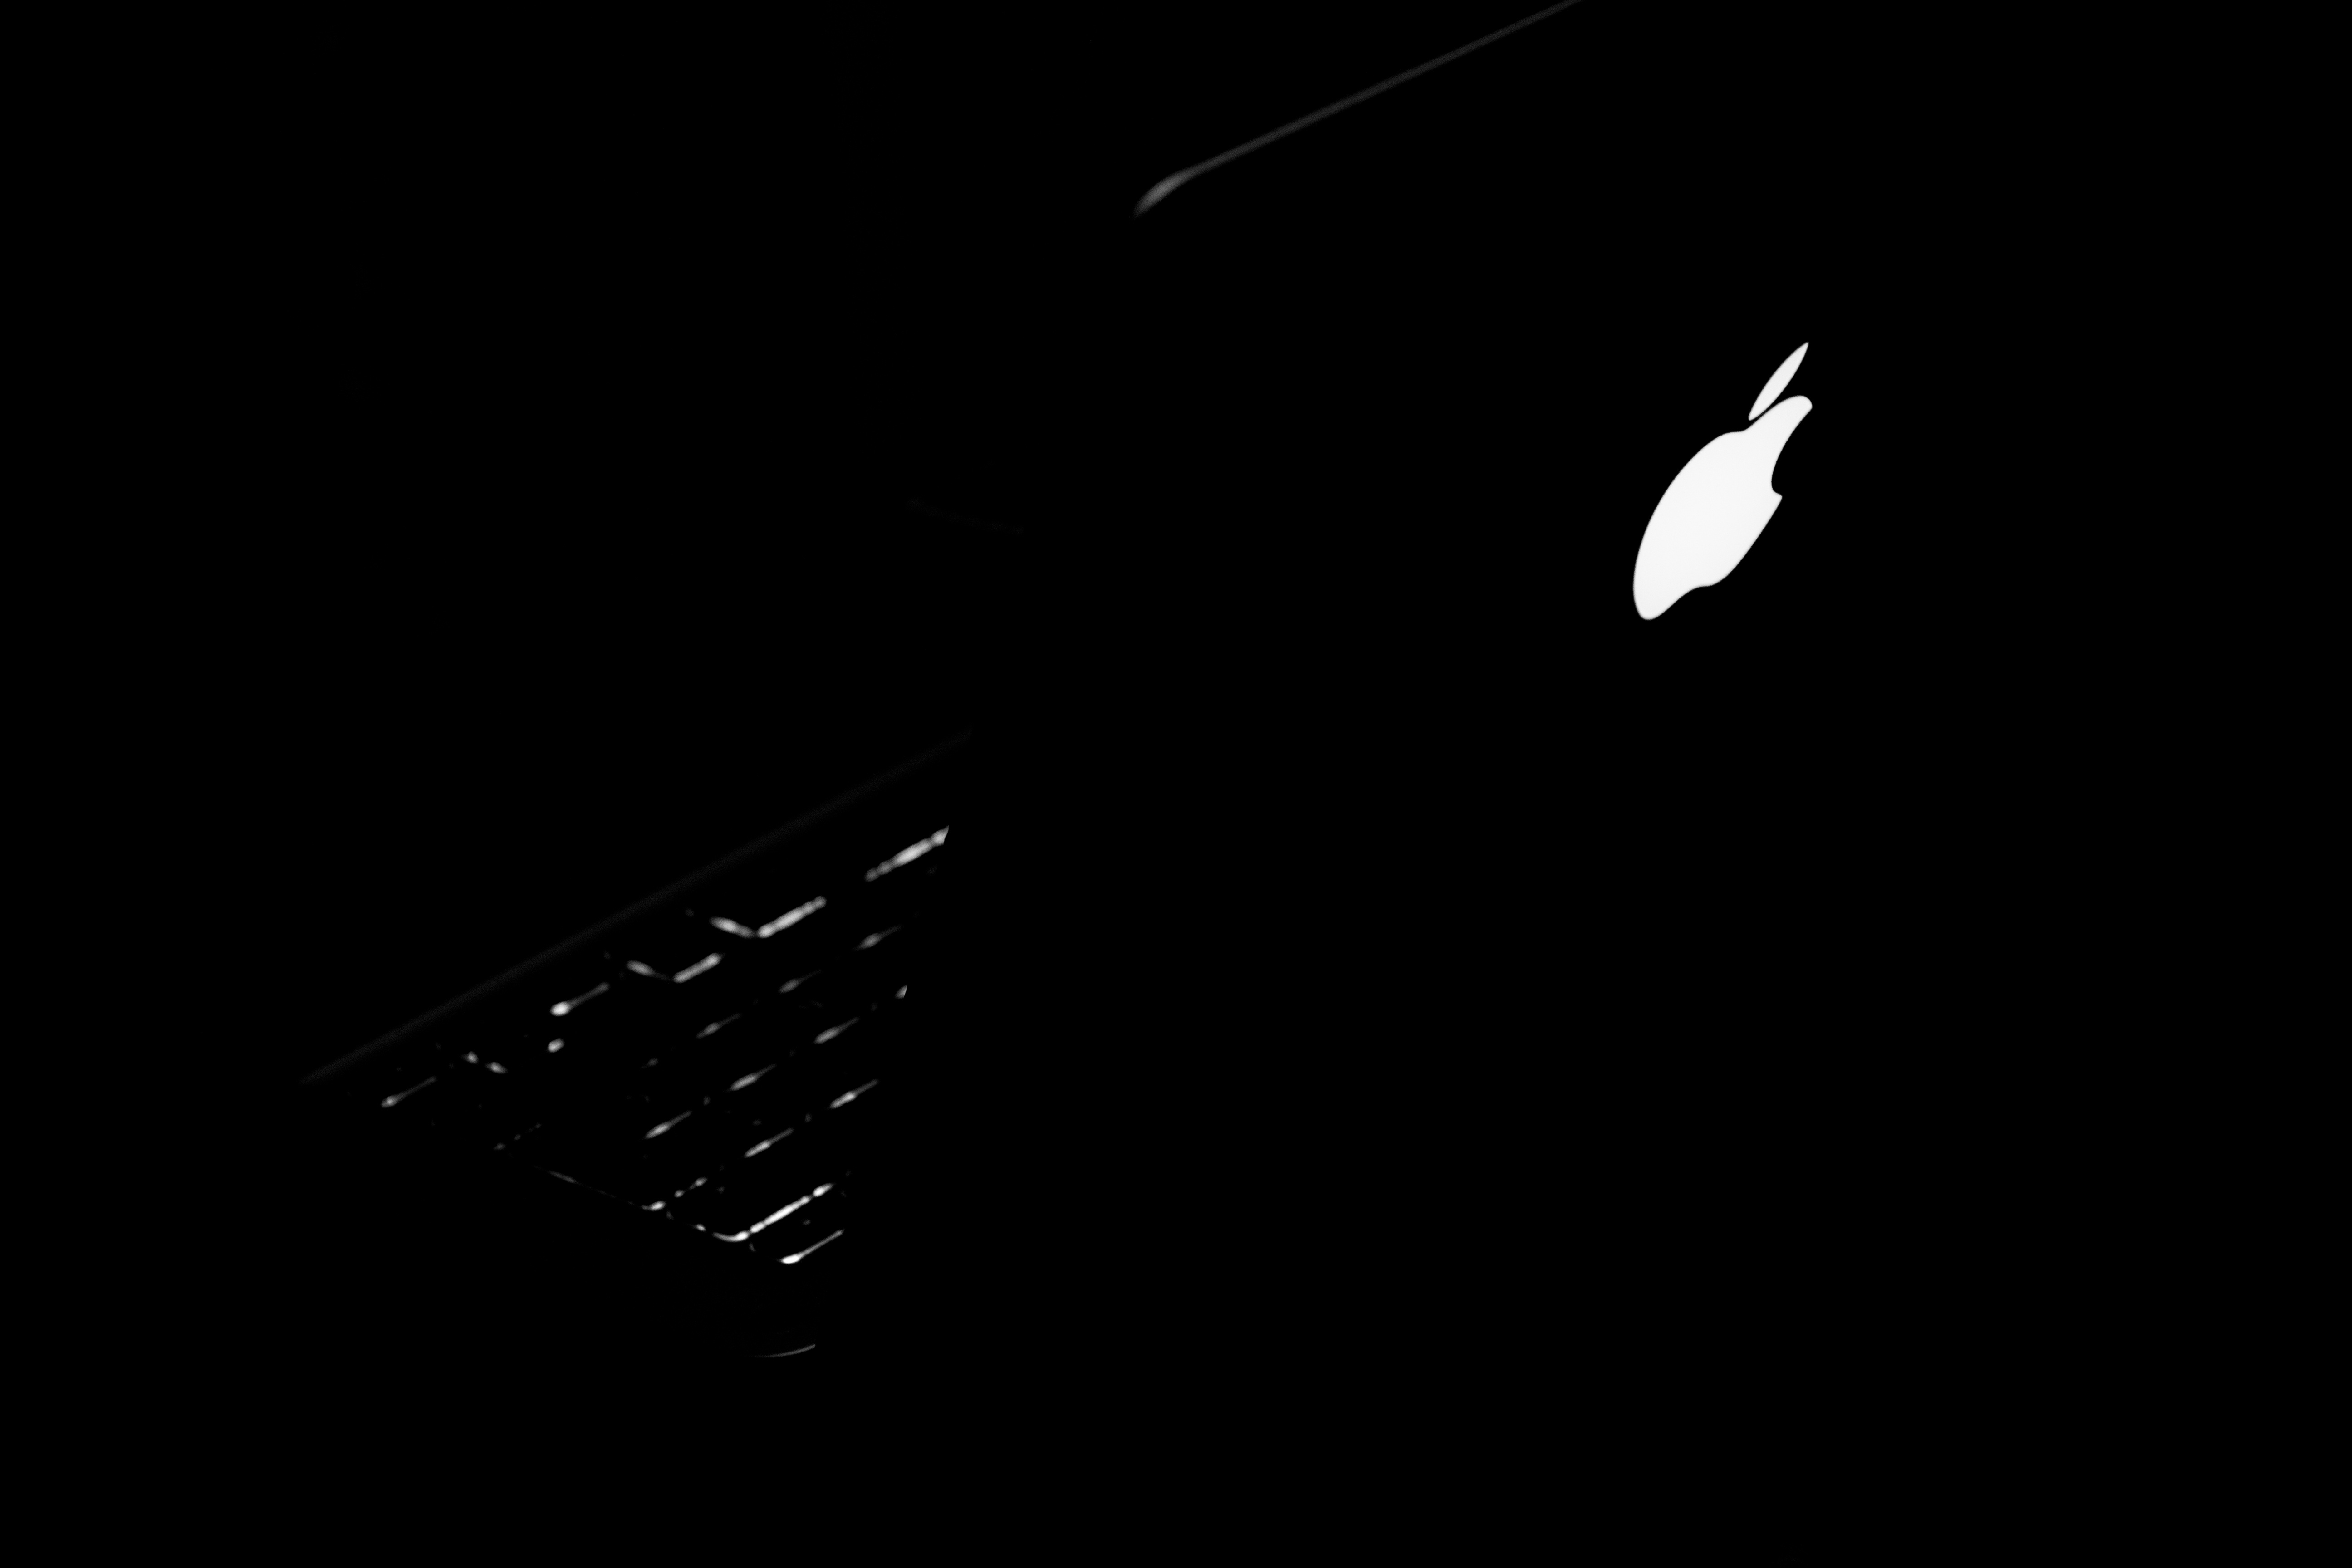
wing, black and white, line, darkness, monochrome, font, logo, screenshot, monochrome photography, computer wallpaper